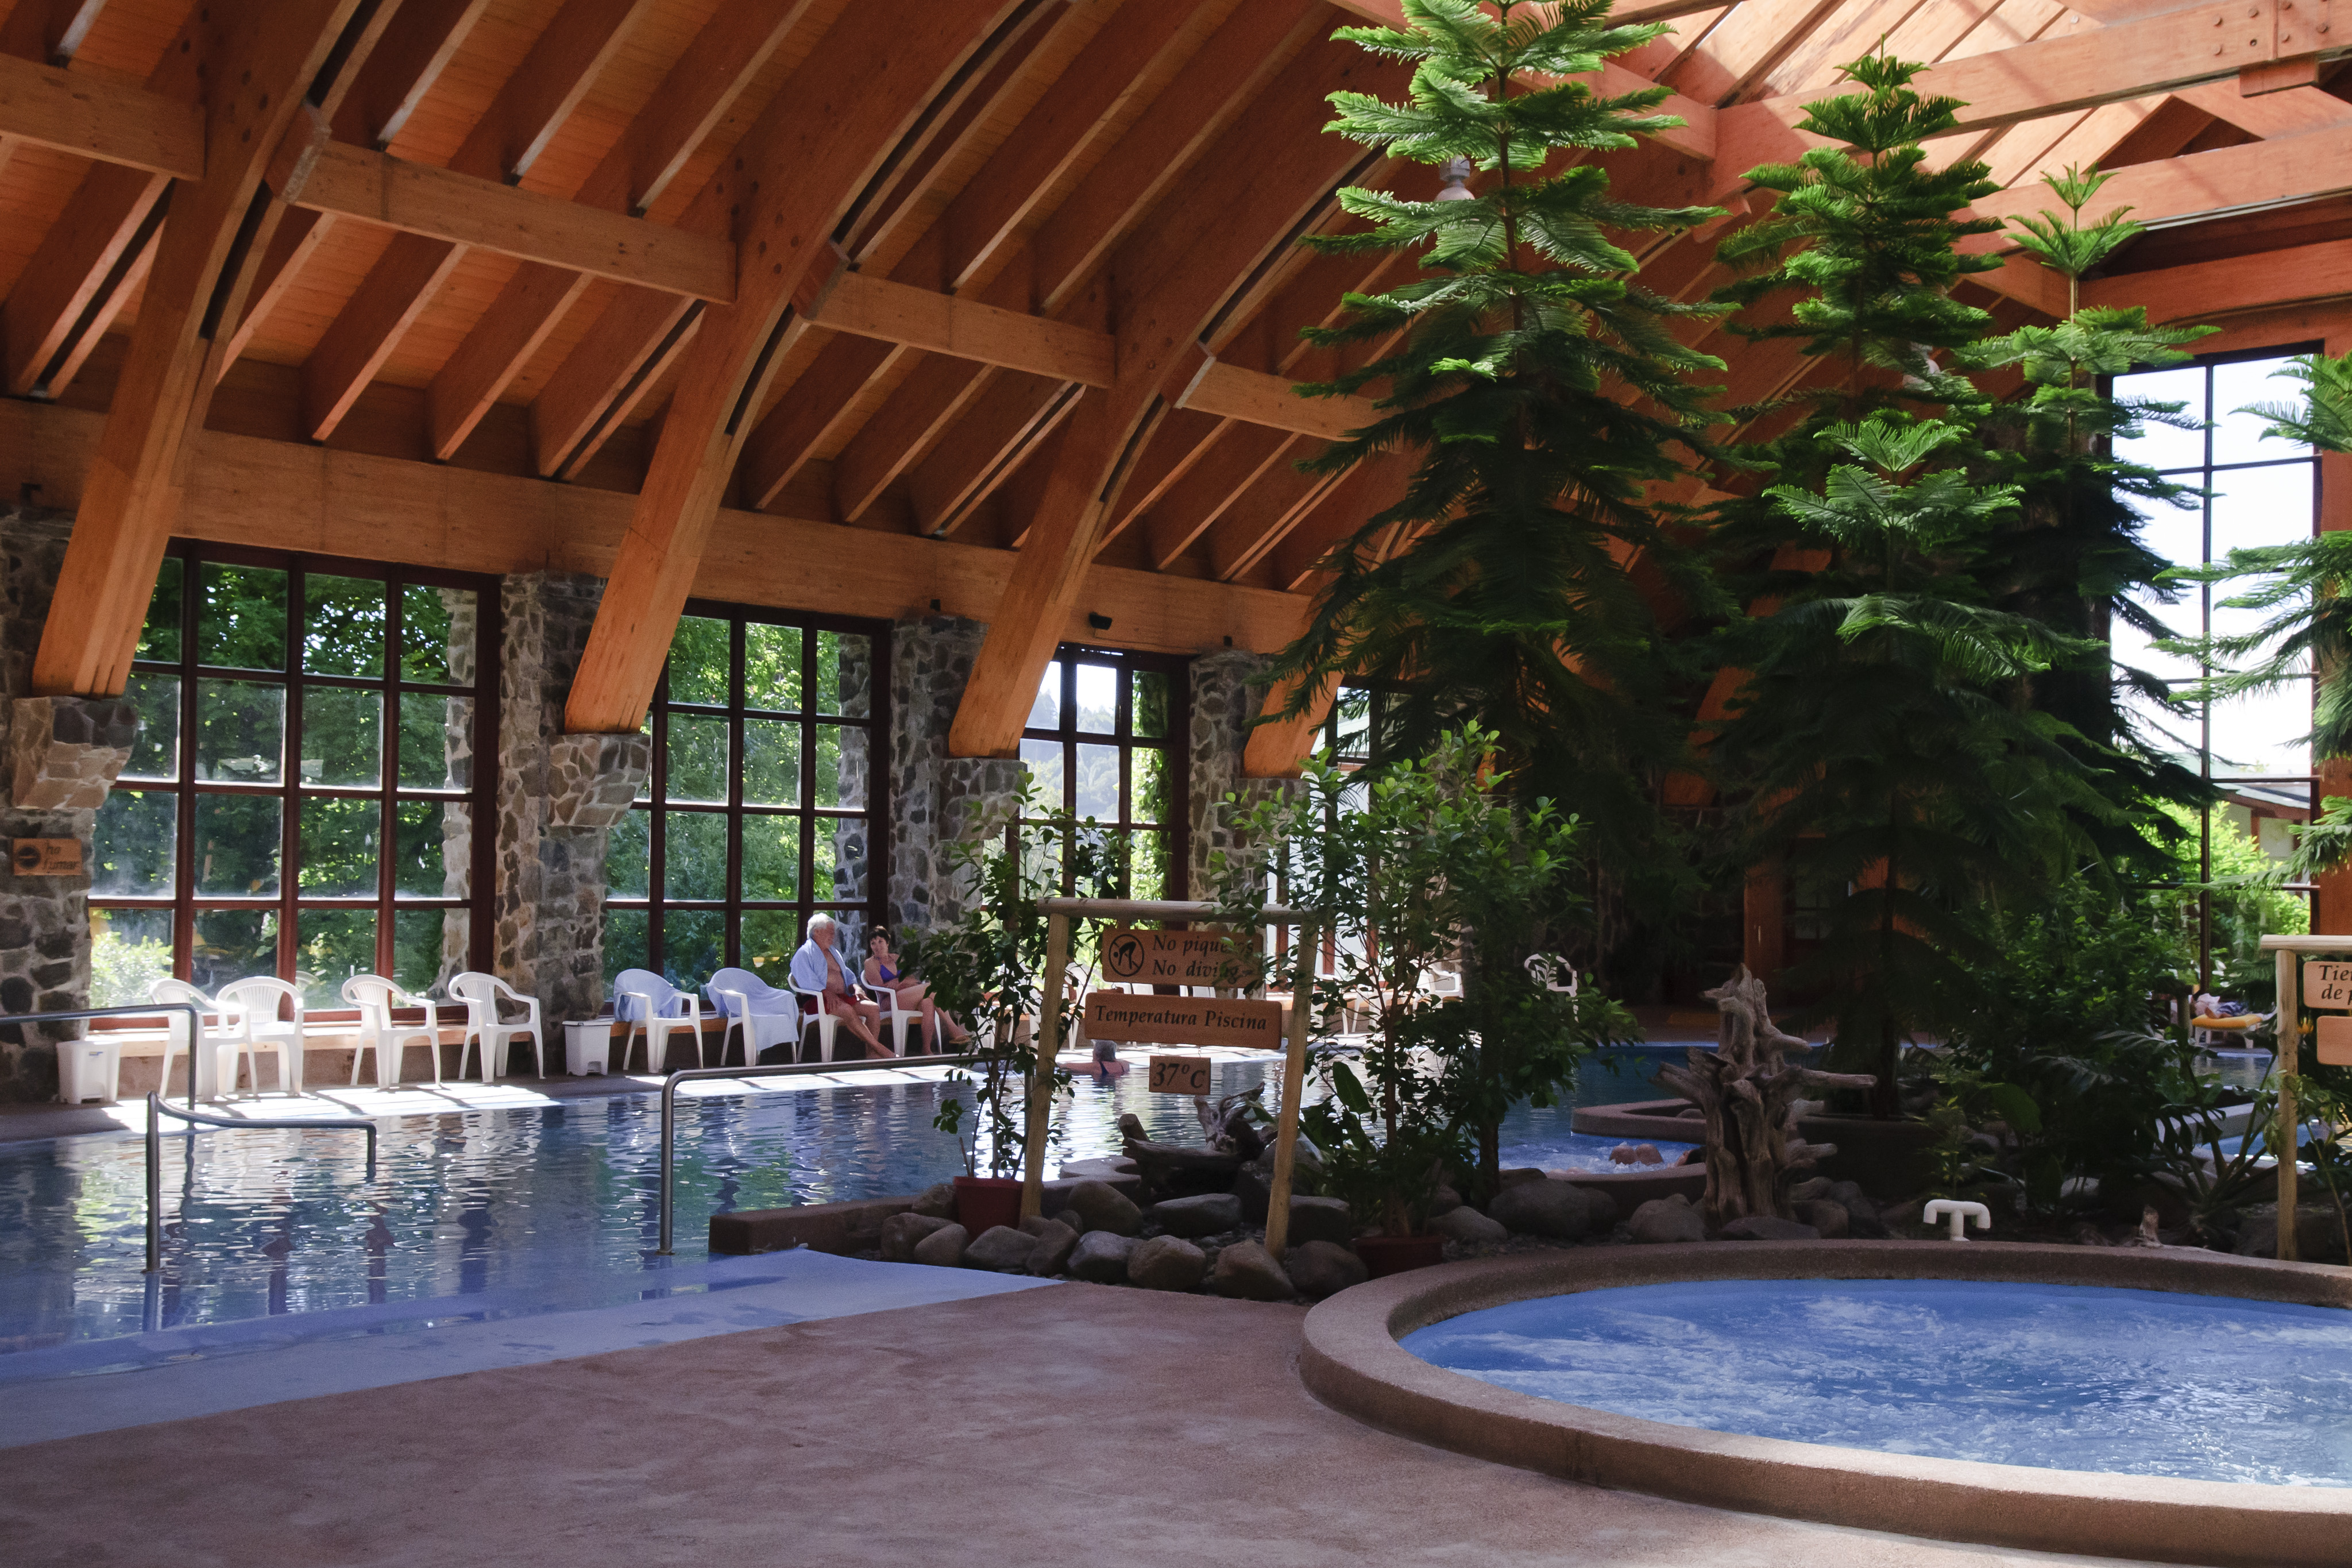
villa, building, home, swimming pool, backyard, property, nikon, chile, courtyard, resort, estate, hacienda, condominium, d300, real estate